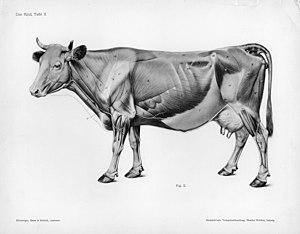
Das Rind, Tafel II [Bovins, planche 2]. Gravure anatomique animale de Handbuch der Anatomie der Tiere für Künstler. Band 2: Das Rind. Il s'agit d'une vue latérale gauche montrant principalement les muscles superficiels de l'animal entier. Sont également affichés certains repères osseux palpables et certains vaisseaux sanguins. a)
Bos taurus est le nom scientifique donné à l'ensemble des bovins domestiques de l'Ancien Monde issus de l'aurochs sauvage. Il s'agit d'une espèce de mammifères ruminants de grande taille. Deux sous-espèces principales sont distinguées : la Vache domestique d'Europe et le Zébu, auxquelles certains auteurs ajoutent Bos taurus primigenius, l'Aurochs éteint au XVIIᵉ siècle sous sa forme sauvage, mais dont les éleveurs tentent de reconstituer une race très proche.